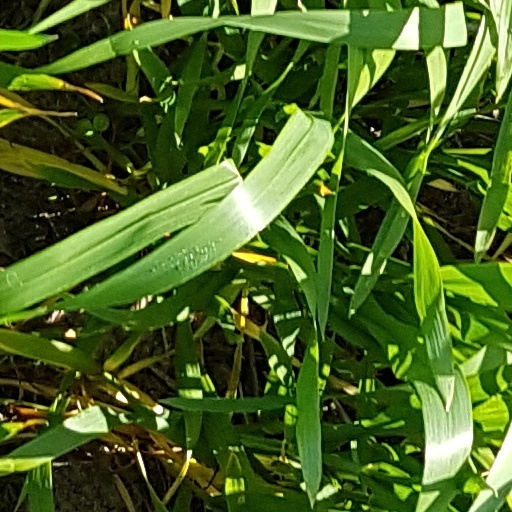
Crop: wheat